Abram Flaxer

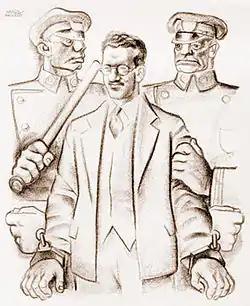
Flaxer supported a group against "The Arrest of Morris Schappes" (here, a drawing by Hugo Gellert, depicting Schappes' arrest amidst Rapp-Coudert Committee hearings (1941)

Abram Flaxer was born "Abraham Flaxer" on September 11, 1904, in Vilnius, Russian Empire (now Lithuania). Around 1910, his family immigrated to the United States, where they settled in the Williamsburg, Brooklyn area of New York City. He studied at the Rand School of Social Science and then the City College of New York, where he received a BS (or AB). He joined the "Pen and Hammer" (Marxist) club and supported the defense of professor Morris Schappes. In 1932, he obtained a degree from New York University Law School; that summer, he also studied mathematics at Columbia University. In 1935, he told his first wife Victoria that he would be joining the Communist Party USA under the Party name "John Brant."